Cathay (poetry collection)

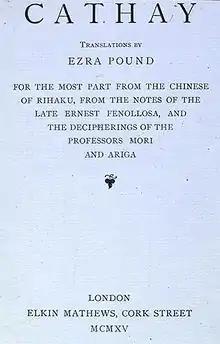
Ezra Pound's "Cathay", published by Elkin Mathews, London, April 1915

Cathay (1915) is a collection of classical Chinese poetry translated into English by modernist poet Ezra Pound based on Ernest Fenollosa's notes that came into Pound's possession in 1913. At first Pound used the notes to translate Noh plays and then to translate Chinese poetry to English, despite a complete lack of knowledge of the Chinese language. The volume's 15 poems are seen less as strict translations and more as new pieces in their own right; and, in his bold translations of works from a language he was unfamiliar with, Pound set the stage for modernist translations.